Toll (noble family)

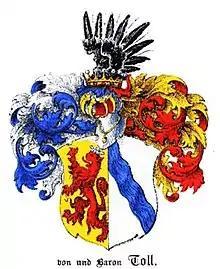
Coat of arms of the untitled and baronial Toll family, which belonged to the "Uradel", in the Baltic Coat of arms book by Carl Arvid von Klingspor in 1882.

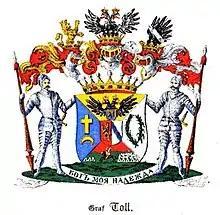
Coat of arms of the Russian comital Toll family of 1829, in the Baltic Coat of arms by Carl Arvid Klingspor in 1882.

The Toll family was a Baltic German noble family of possible Hollandish origin. According to legend, the family's name originated from a castle near Leiden. The family held Swedish and Russian baronial and comital titles, Austrian baronial titles, Prussian, Oldenburgish, Finnish untitled noble status and also possibly belonged to Dutch nobility.